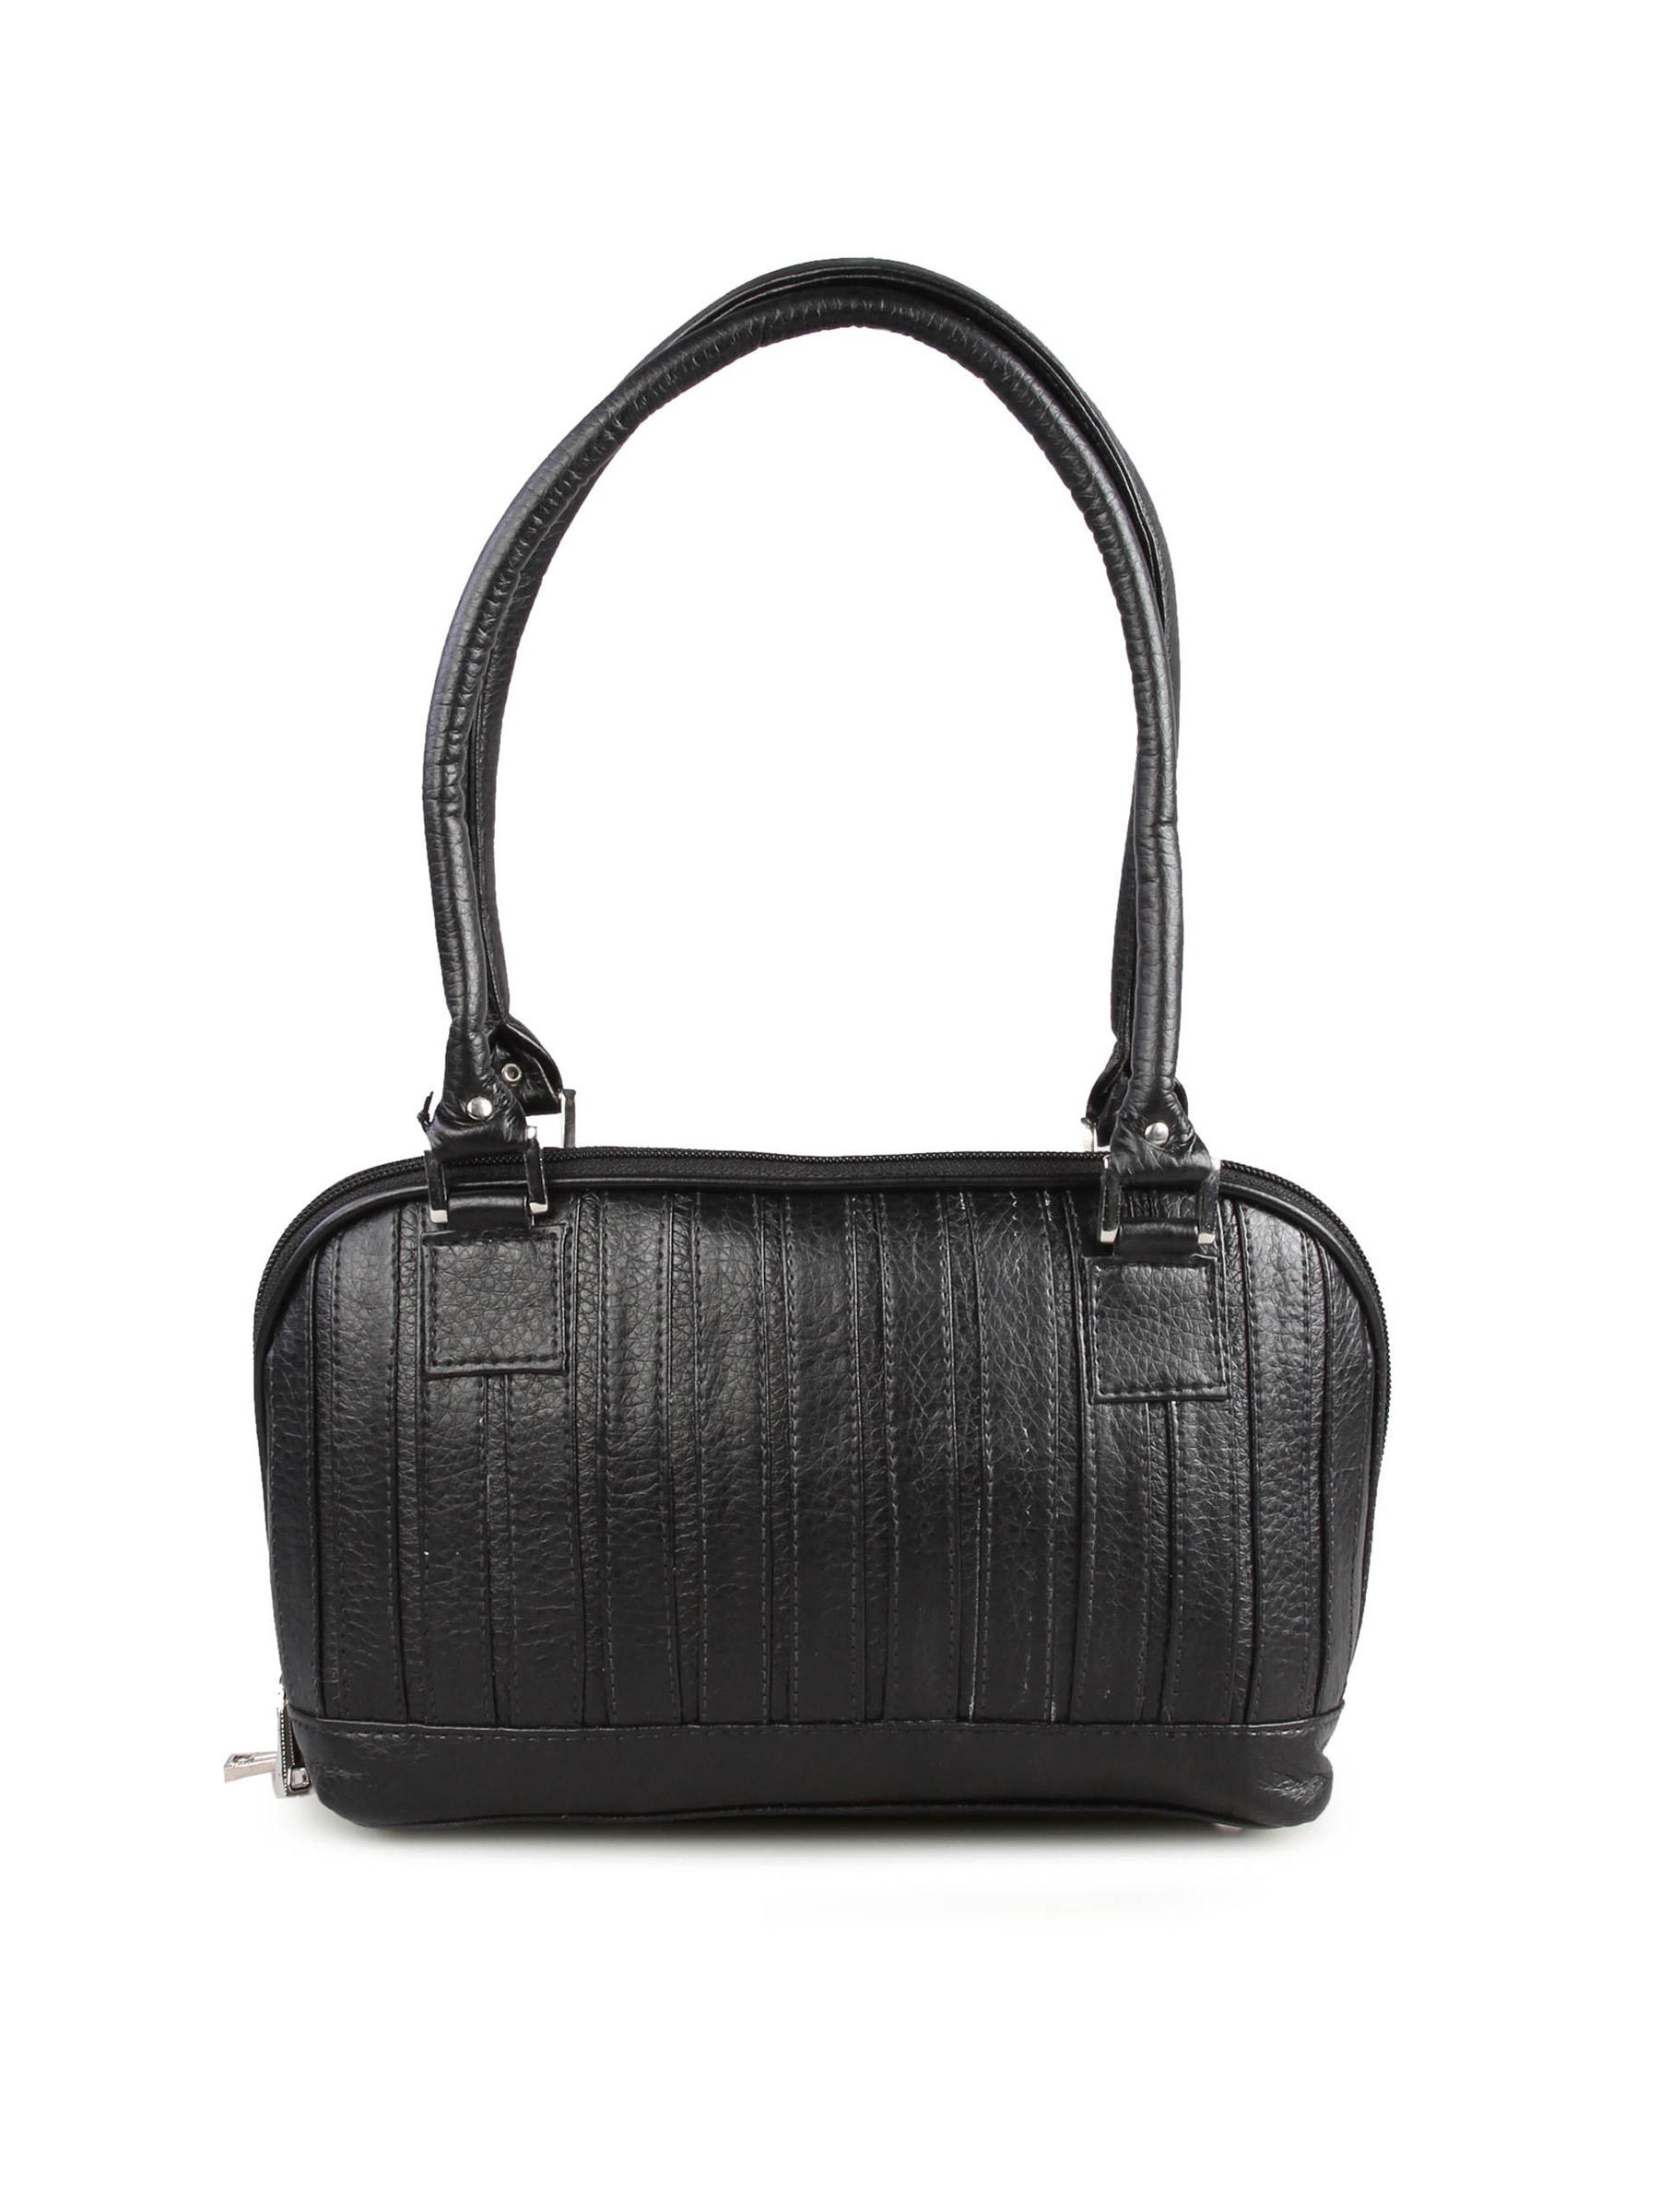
Murcia Women With Stitch Black Bag
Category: Accessories / Bags / Handbags
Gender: Women
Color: Black
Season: Winter 2015
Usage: Casual